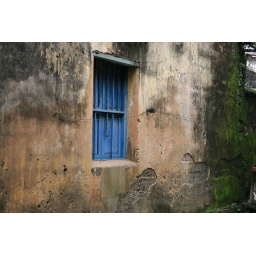
A blue window in Hue